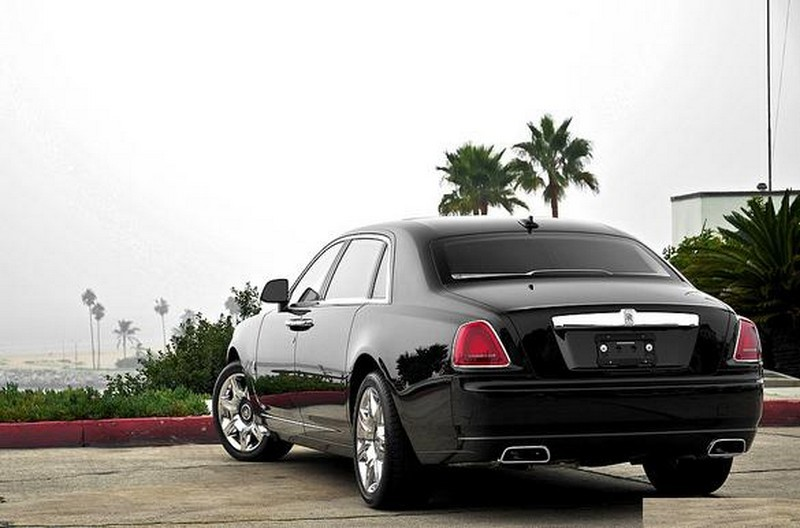
Car model: 2012 Rolls-Royce Phantom Sedan